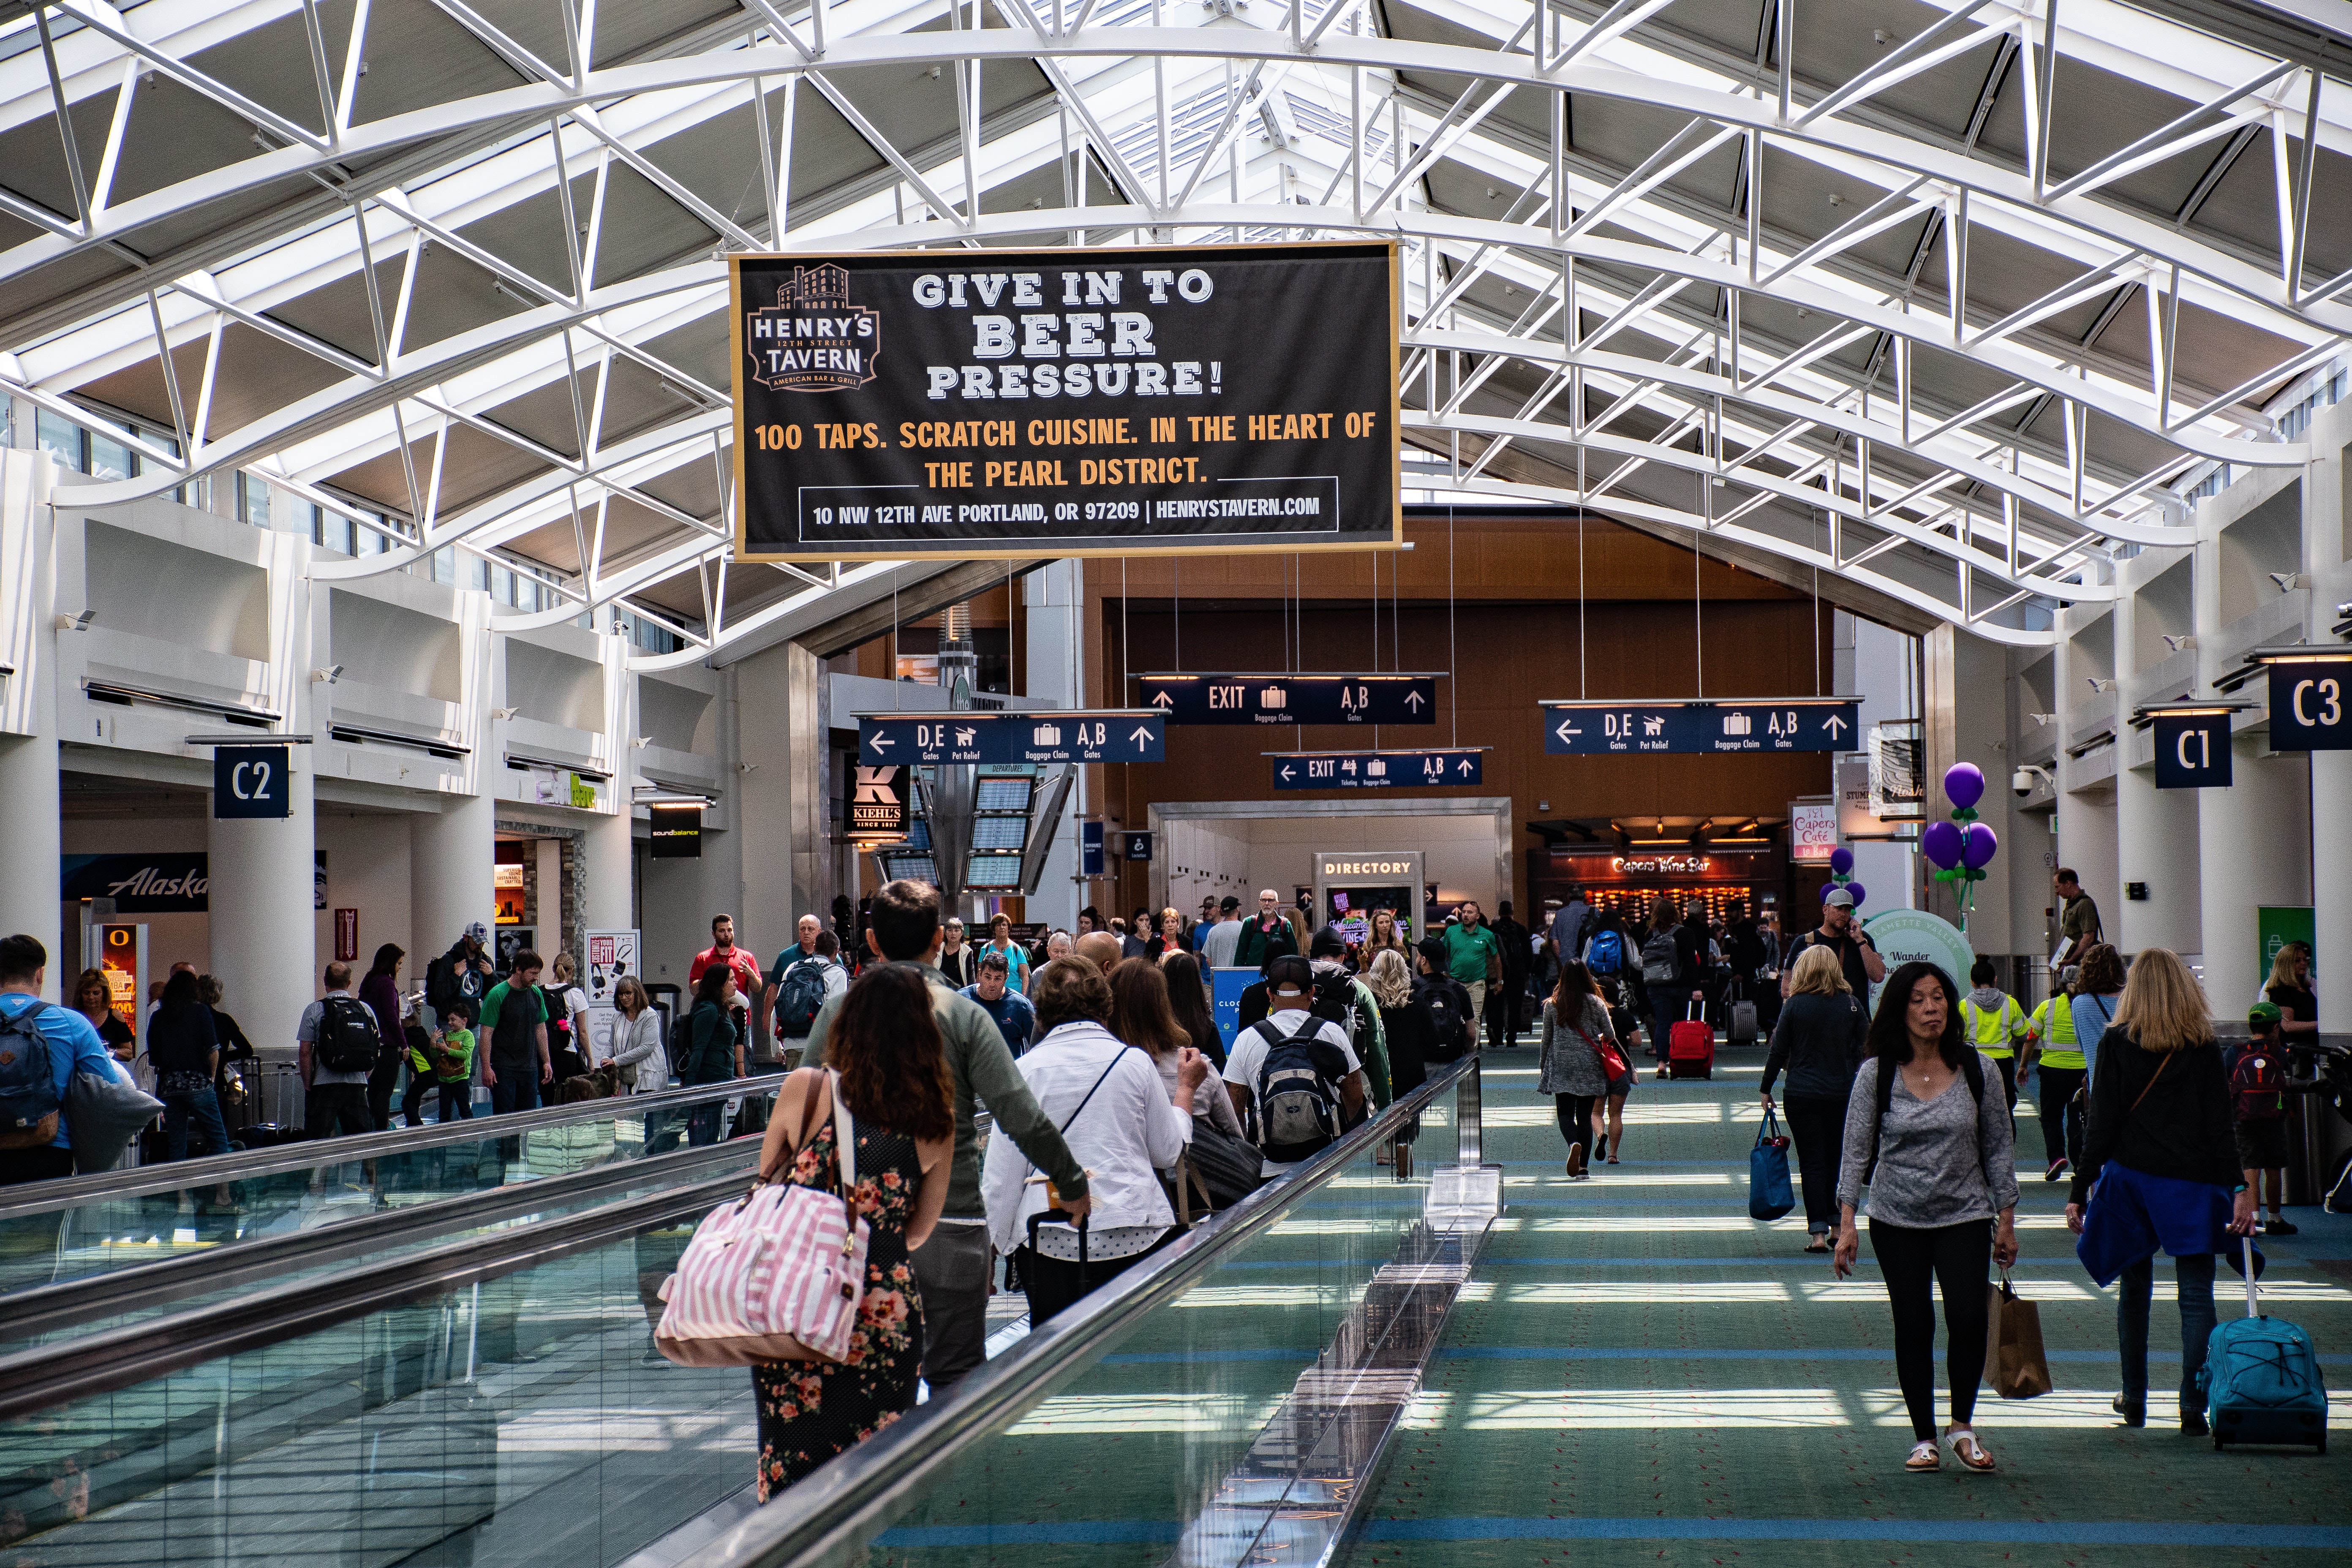
building, transport, airport terminal, airport, train station, shopping mall, architecture, infrastructure, crowd, escalator, passenger, city, tourism